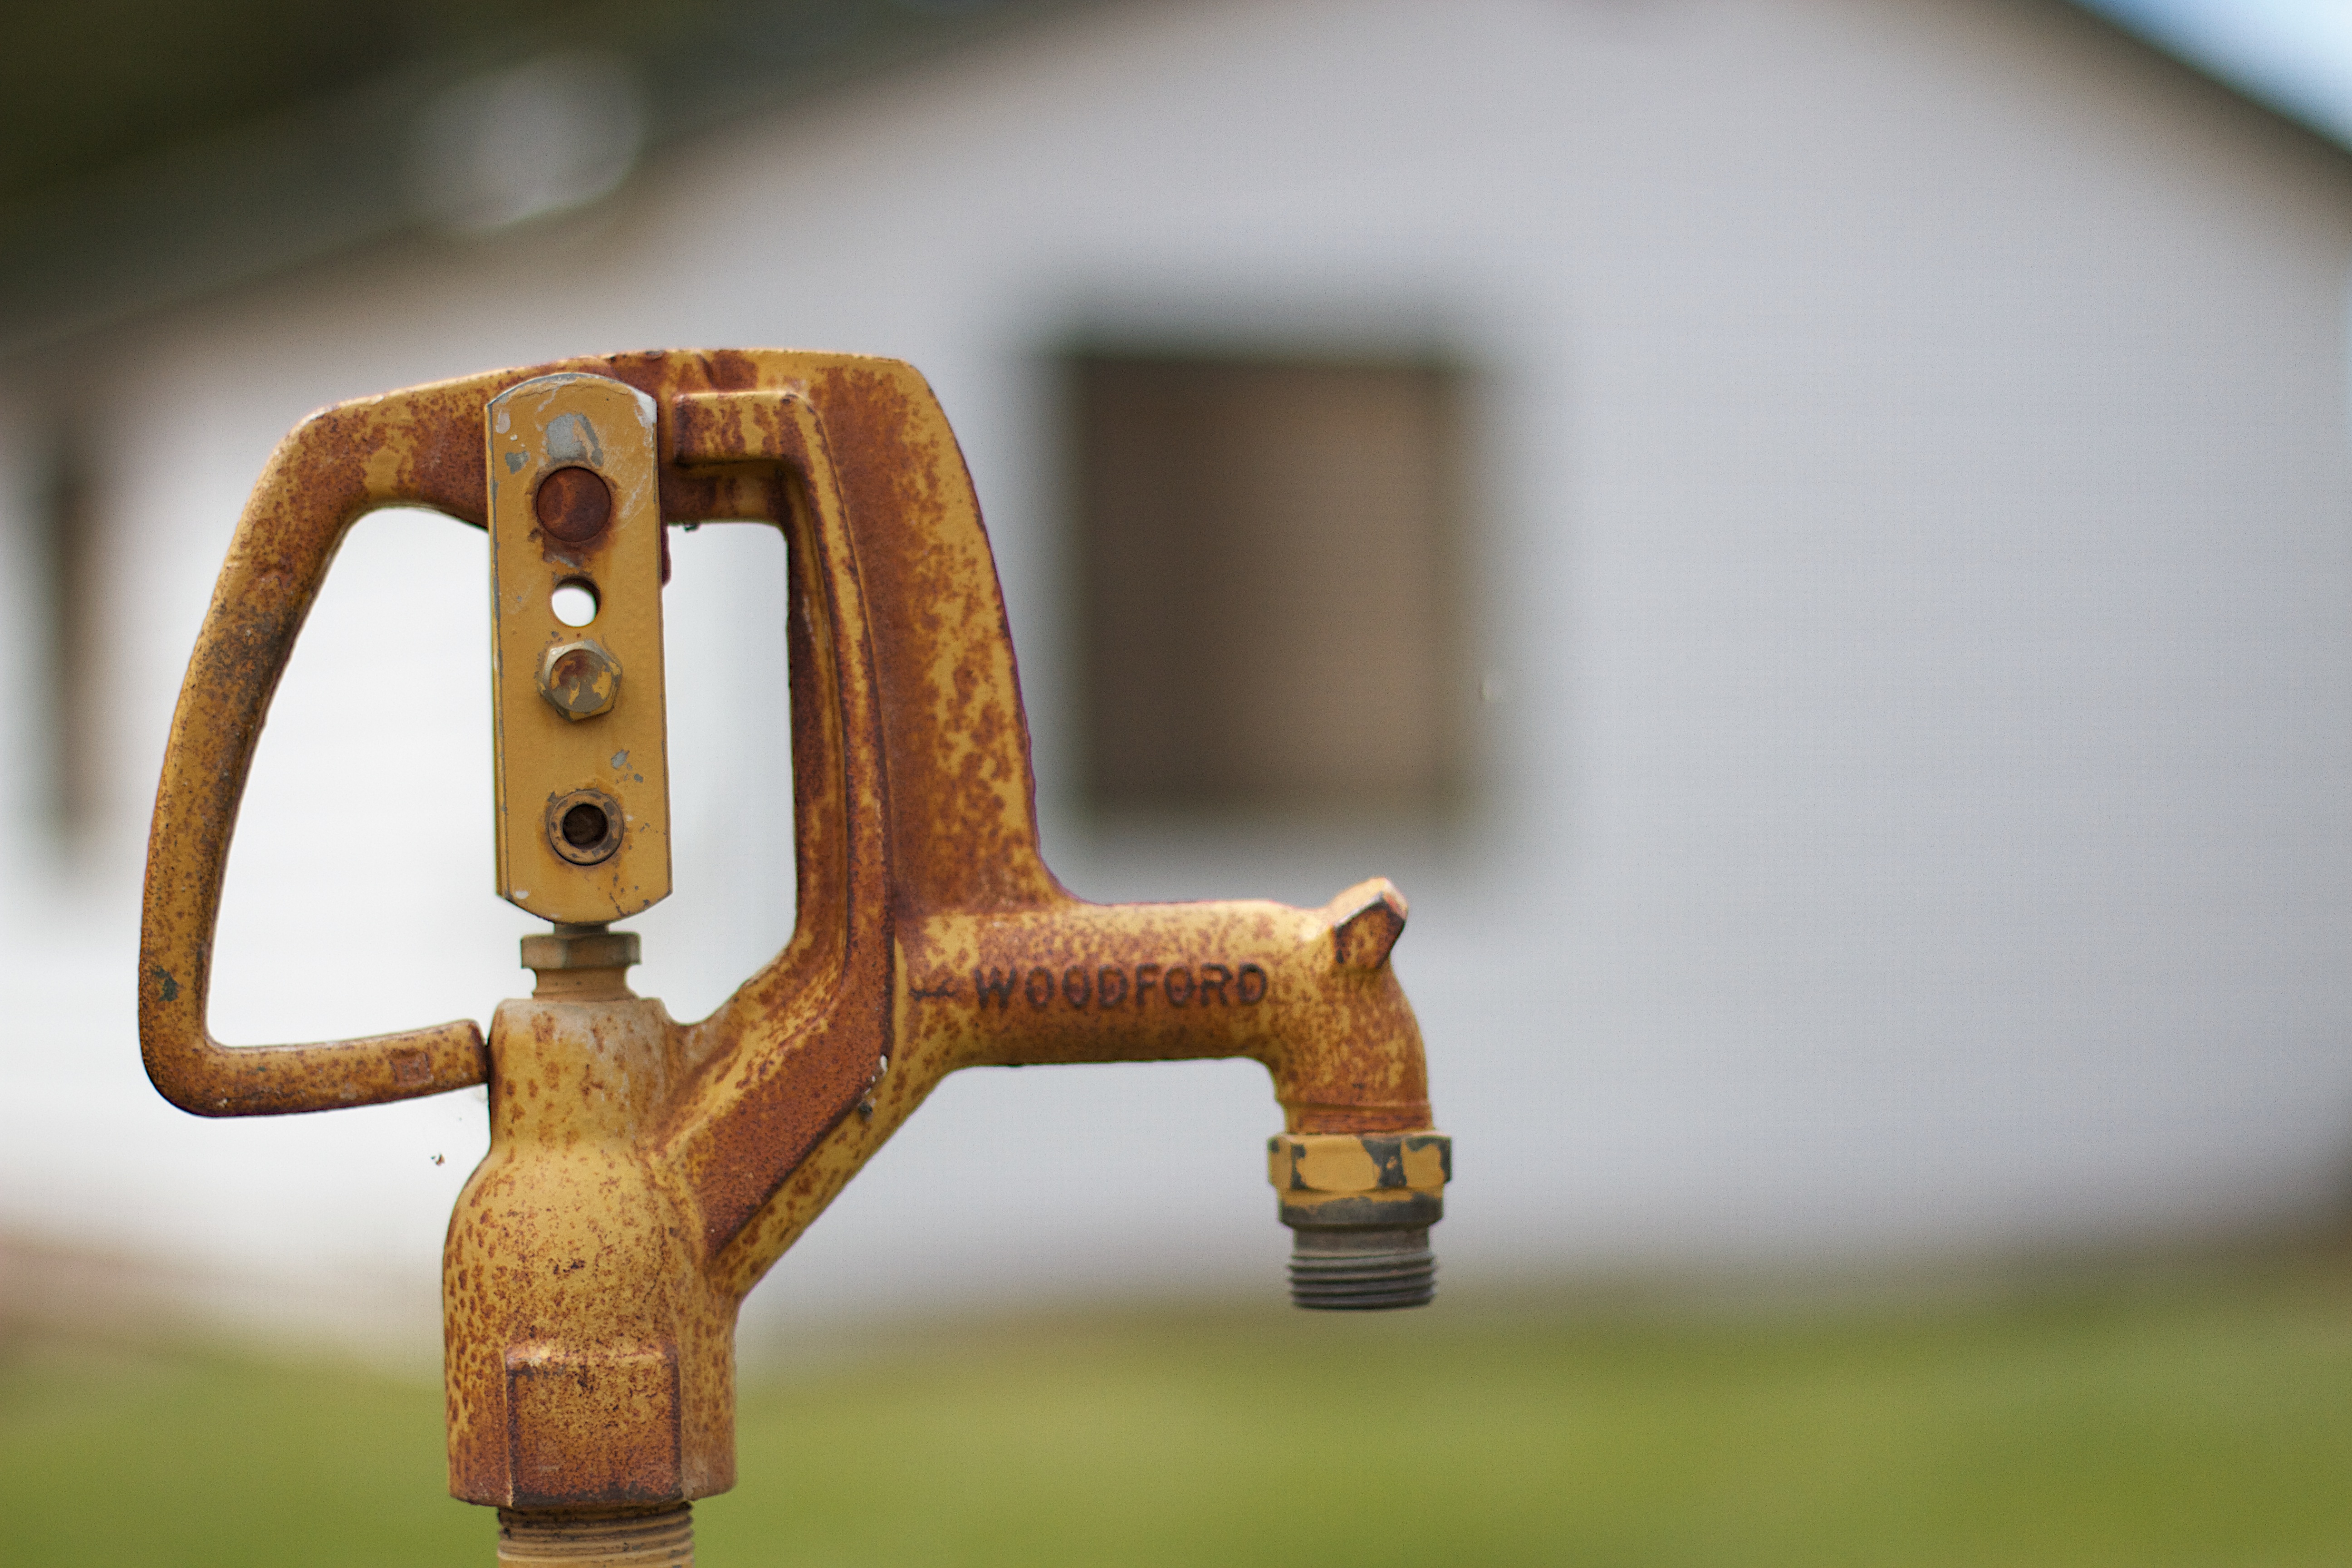
hand, wood, number, close up, randallhouse, macro photography